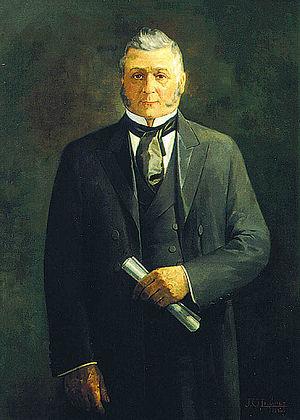
Barthélémy Joliette, huile sur toile, Musée d'art de Joliette
Barthélemy Joliette, né le 9 septembre 1789 à Montmagny et mort le 21 juin 1850 à Industrie, est un notaire, officier de milice, homme politique, seigneur et homme d’affaires canadien. Il est connu comme ayant été le fondateur de la ville de Joliette.
Joliette est une ville du Québec, située dans la municipalité régionale de comté de Joliette, dont elle est le chef-lieu, et la région administrative de Lanaudière. Il s'agit de la 6ᵉ plus grande ville de Lanaudière.